Kamchatka Oblast (Russian Empire)

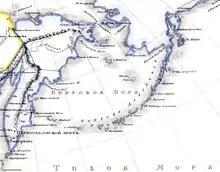
On the map of the Russian Empire in 1833

According to the census of 1897, the population of the Kamchatka Oblast is sparse in numbers, which is also indicated by the population density, the Commander district is clearly distinguished among the general districts, in which the average population density is 10 times more.